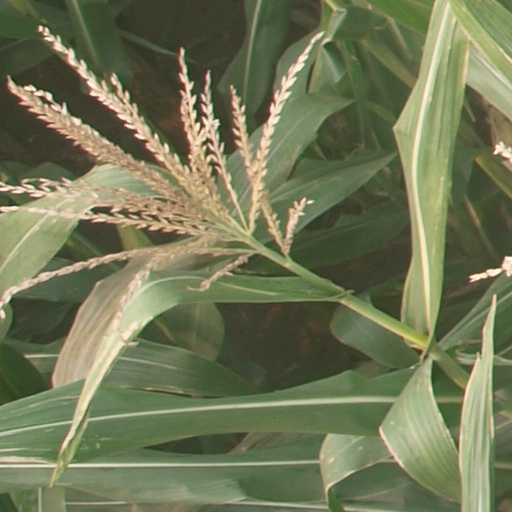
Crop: maize; corn